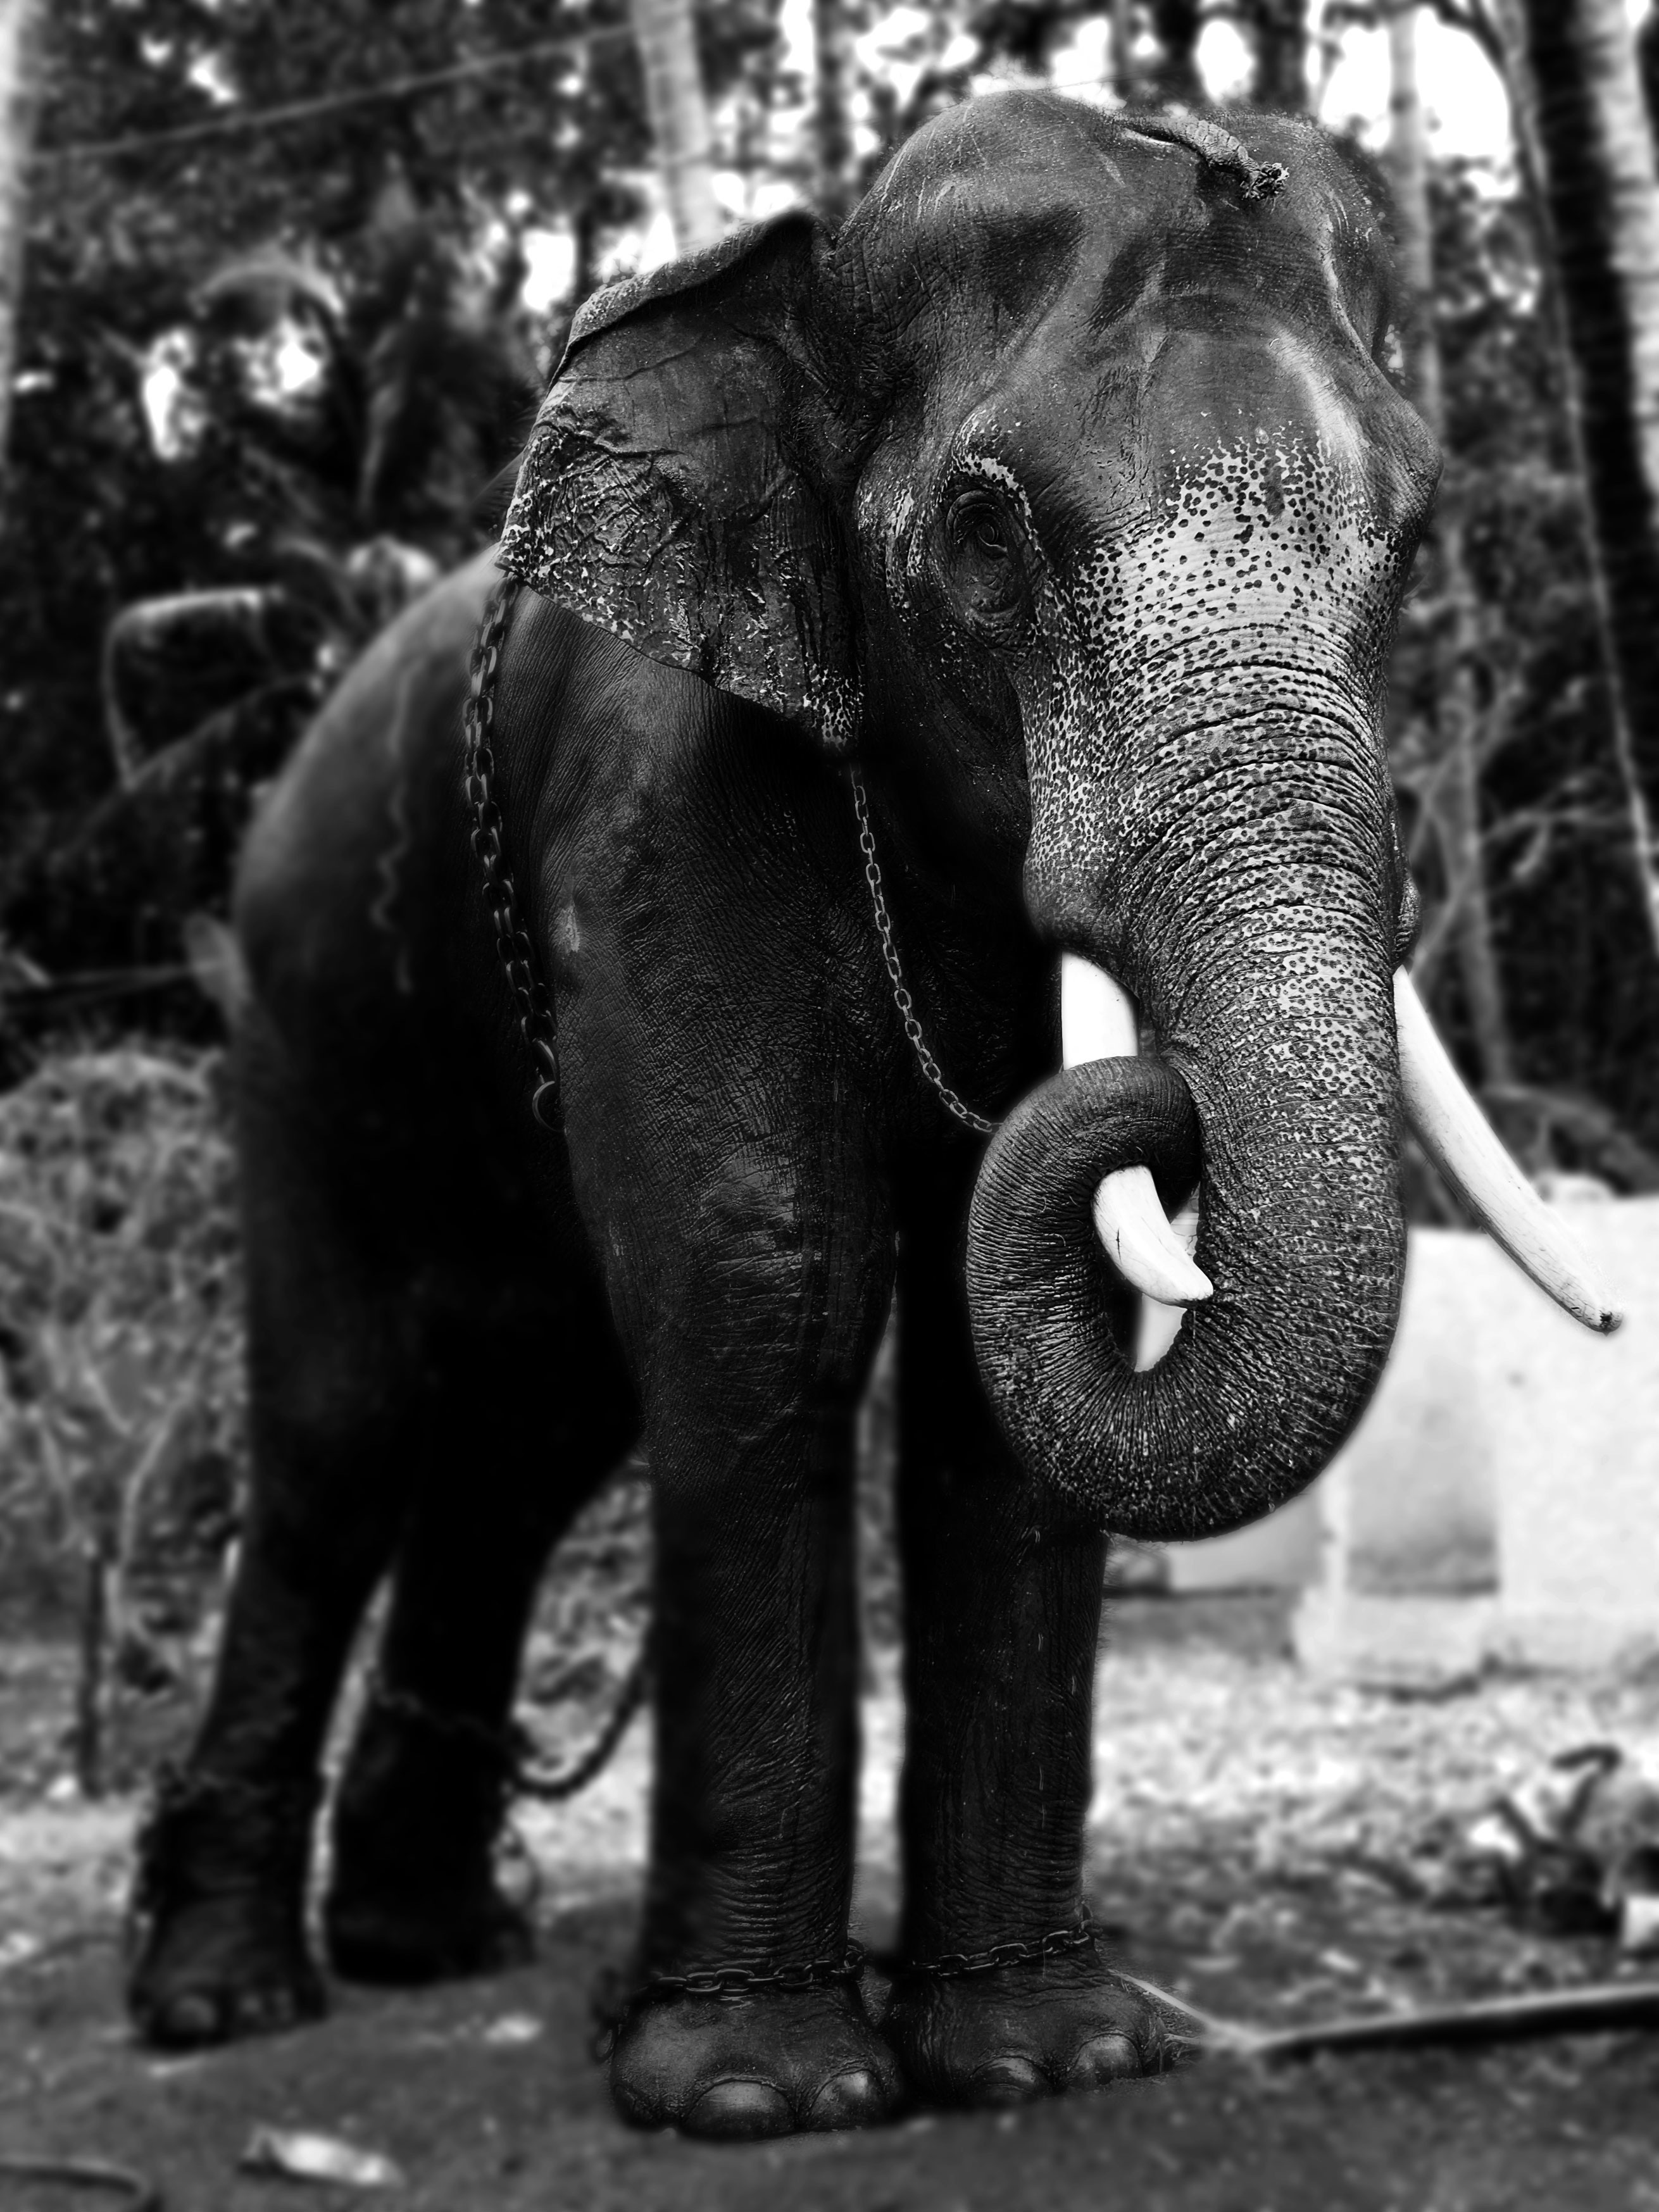
black and white, wildlife, zoo, mammal, monochrome, fauna, elephant, vertebrate, indian elephant, monochrome photography, elephants and mammoths